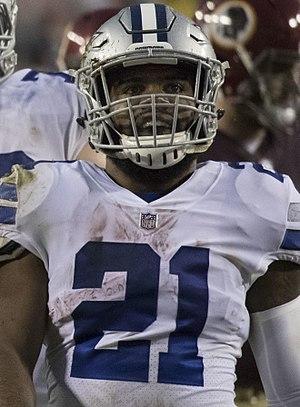
Ezekiel Elliott est un joueur américain de football américain évoluant au poste de running back. Après plusieurs années universitaires jouées pour les Buckeyes d'Ohio State, il est sélectionné en quatrième position de la draft 2016 de la NFL par les Cowboys de Dallas.